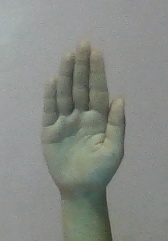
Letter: seen